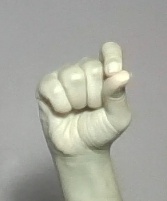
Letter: fa